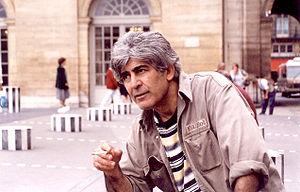
Sargon Boulus, né en 1944 à Habbaniyah en Irak dans une famille assyrienne et mort le 22 octobre 2007 à Berlin, est un poète, traducteur et journaliste irakien.